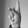
ASL letter: K